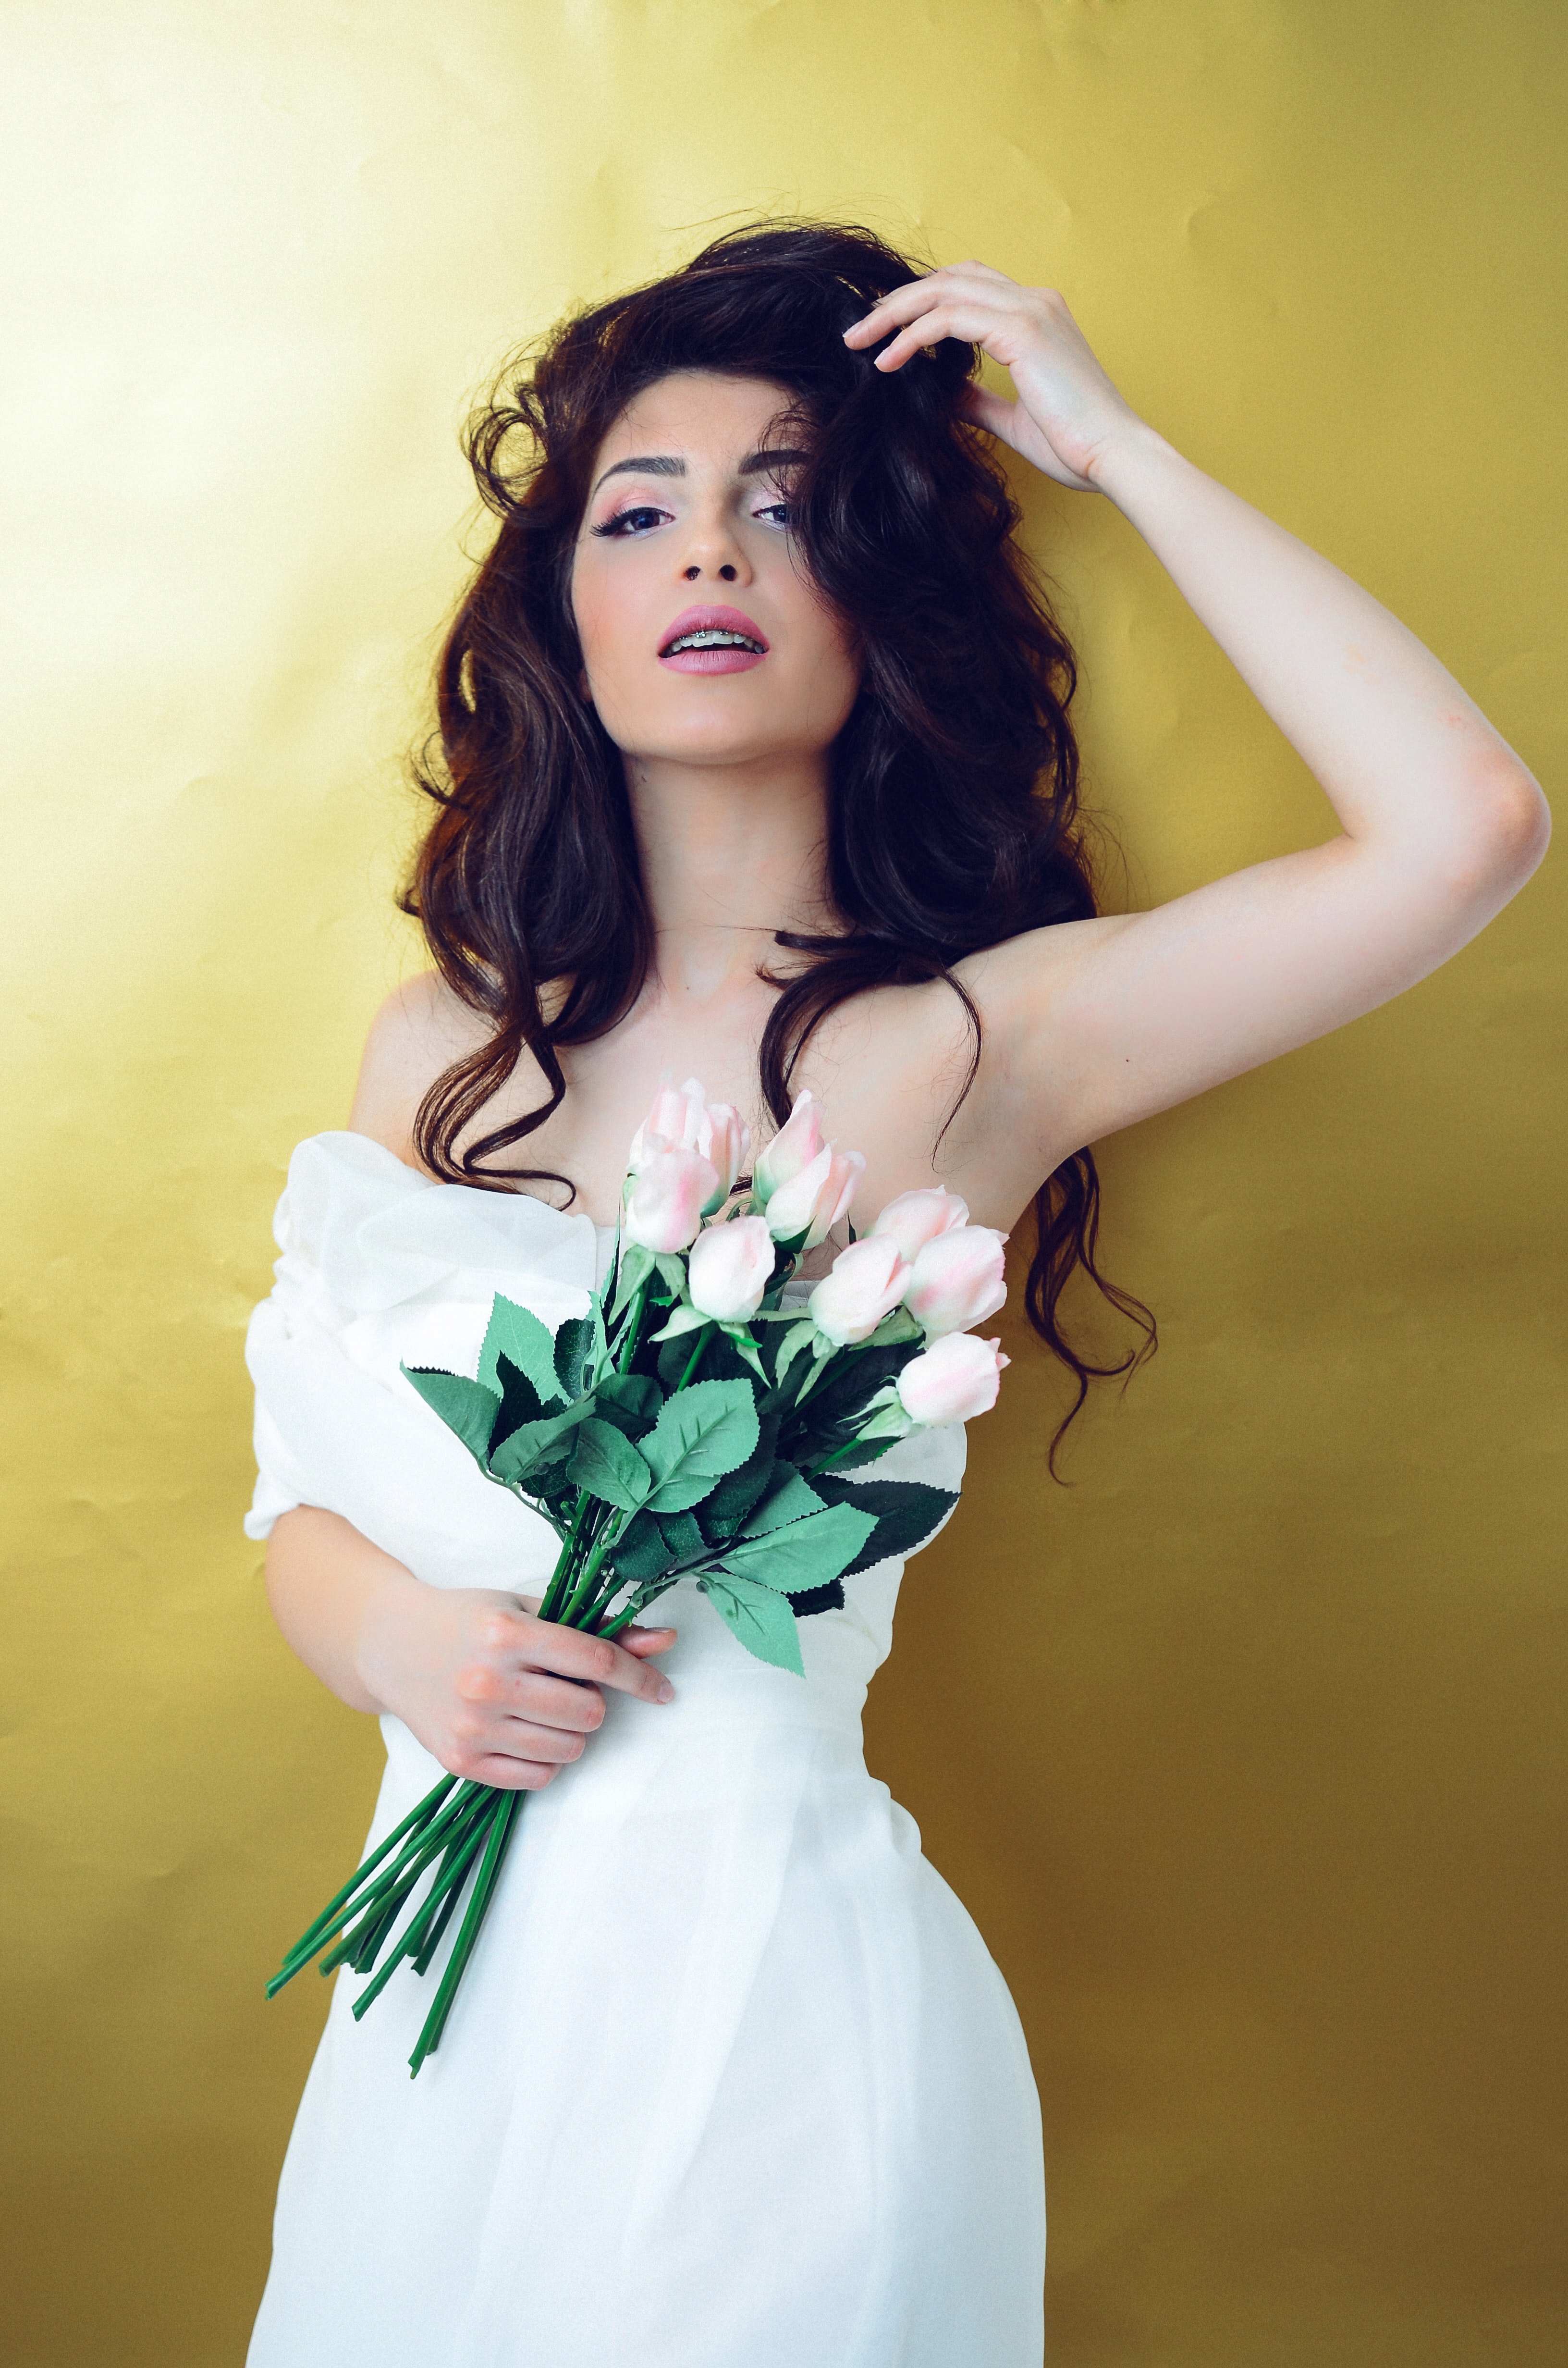
hair, white, clothing, dress, beauty, green, hairstyle, photo shoot, bride, skin, long hair, gown, shoulder, bouquet, headpiece, flower, photography, wedding dress, formal wear, model, eye, hair accessory, plant, black hair, brown hair, hand, smile, fashion model, bridal clothing, petal, floral design, flower arranging, happy, bridal accessory, fashion accessory, gesture, portrait, flash photography, style, ceremony, floristry